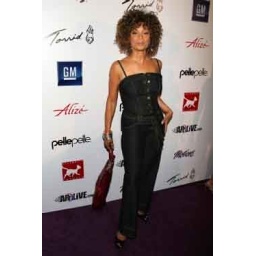
Valarie Pettiford in Bisou Bisou jumpsuit, handbag and shoes on red carpet